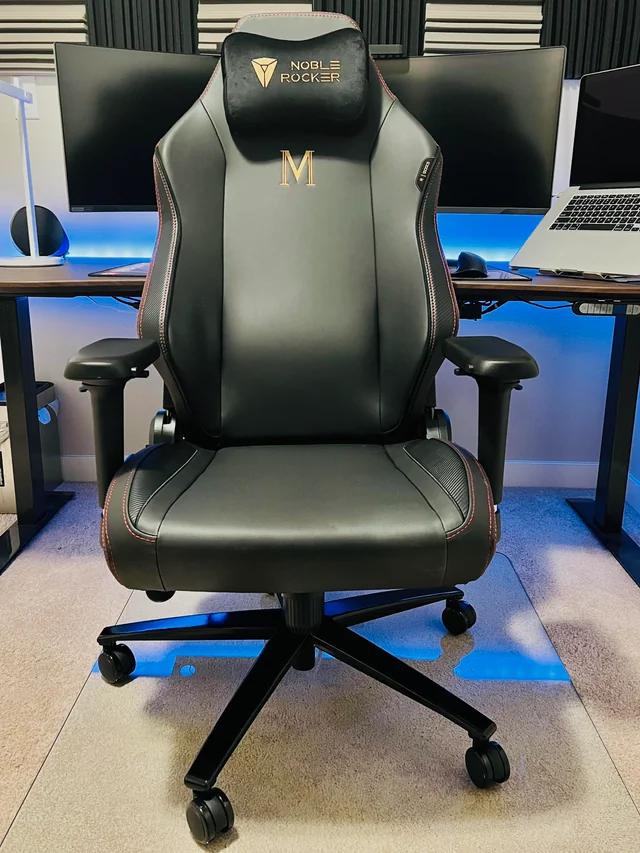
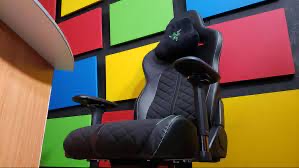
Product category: items_chair
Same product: no